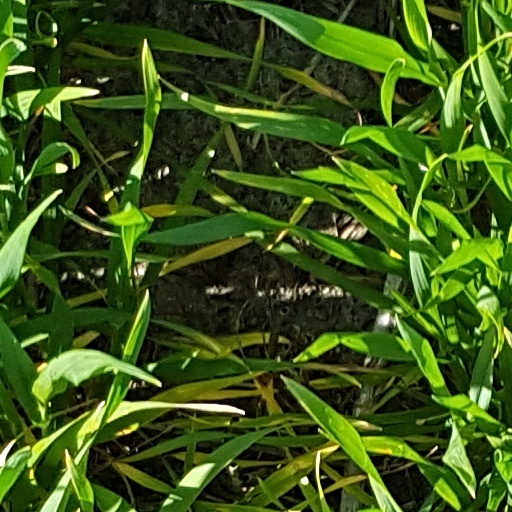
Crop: wheat